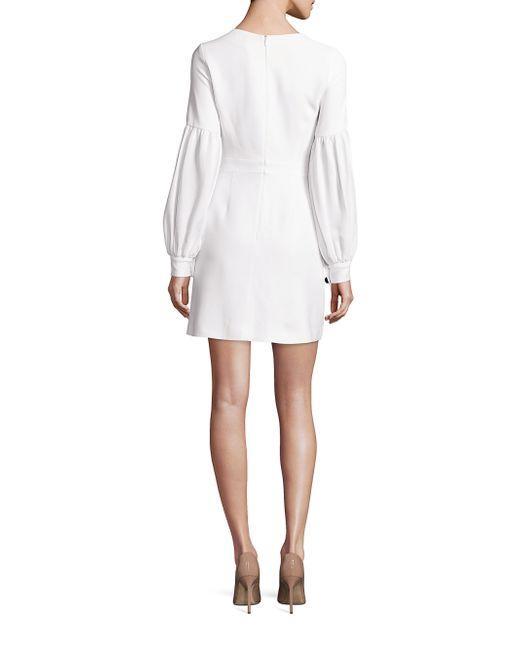
Weißes Minikleid im westlichen Stil mit langen Ärmeln, formelle Kleidung